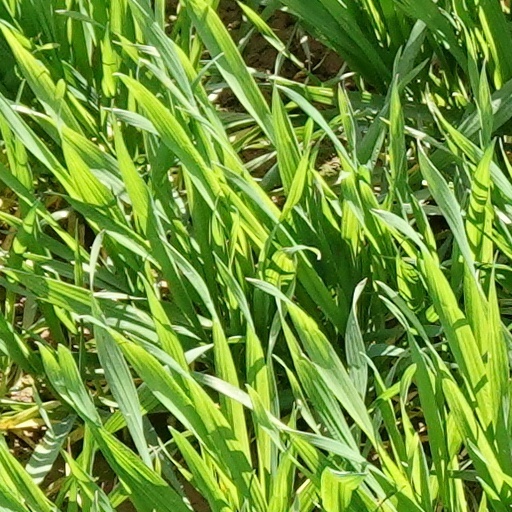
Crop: wheat